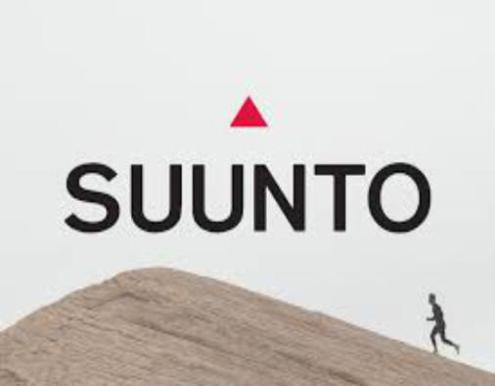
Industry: Clothes